Common Berthing Mechanism

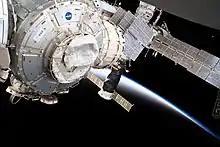
The protective cover configuration on the unpopulated axial ACBM of Node 3 is unique to that location.

Uses of the CBM (as of May 2020) are tabulated below. Timing for the factory mates of PMA-1 and PMA-2 to Node 1 are approximate. See for berths through April, 2015; additional information is available for the Shuttle flights as noted in the PCBM Element column. Later berths are substantiated in the Notes column, as are anomalies and relevant information in NASA flight status reports and other documentation.